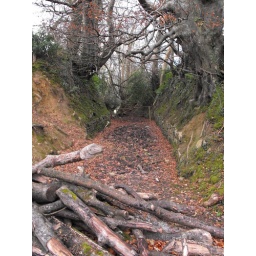
Medieval stone bridge in the Slieve Bloom mountains. Disused since 1727. The cobbled path that leads from the bridge.